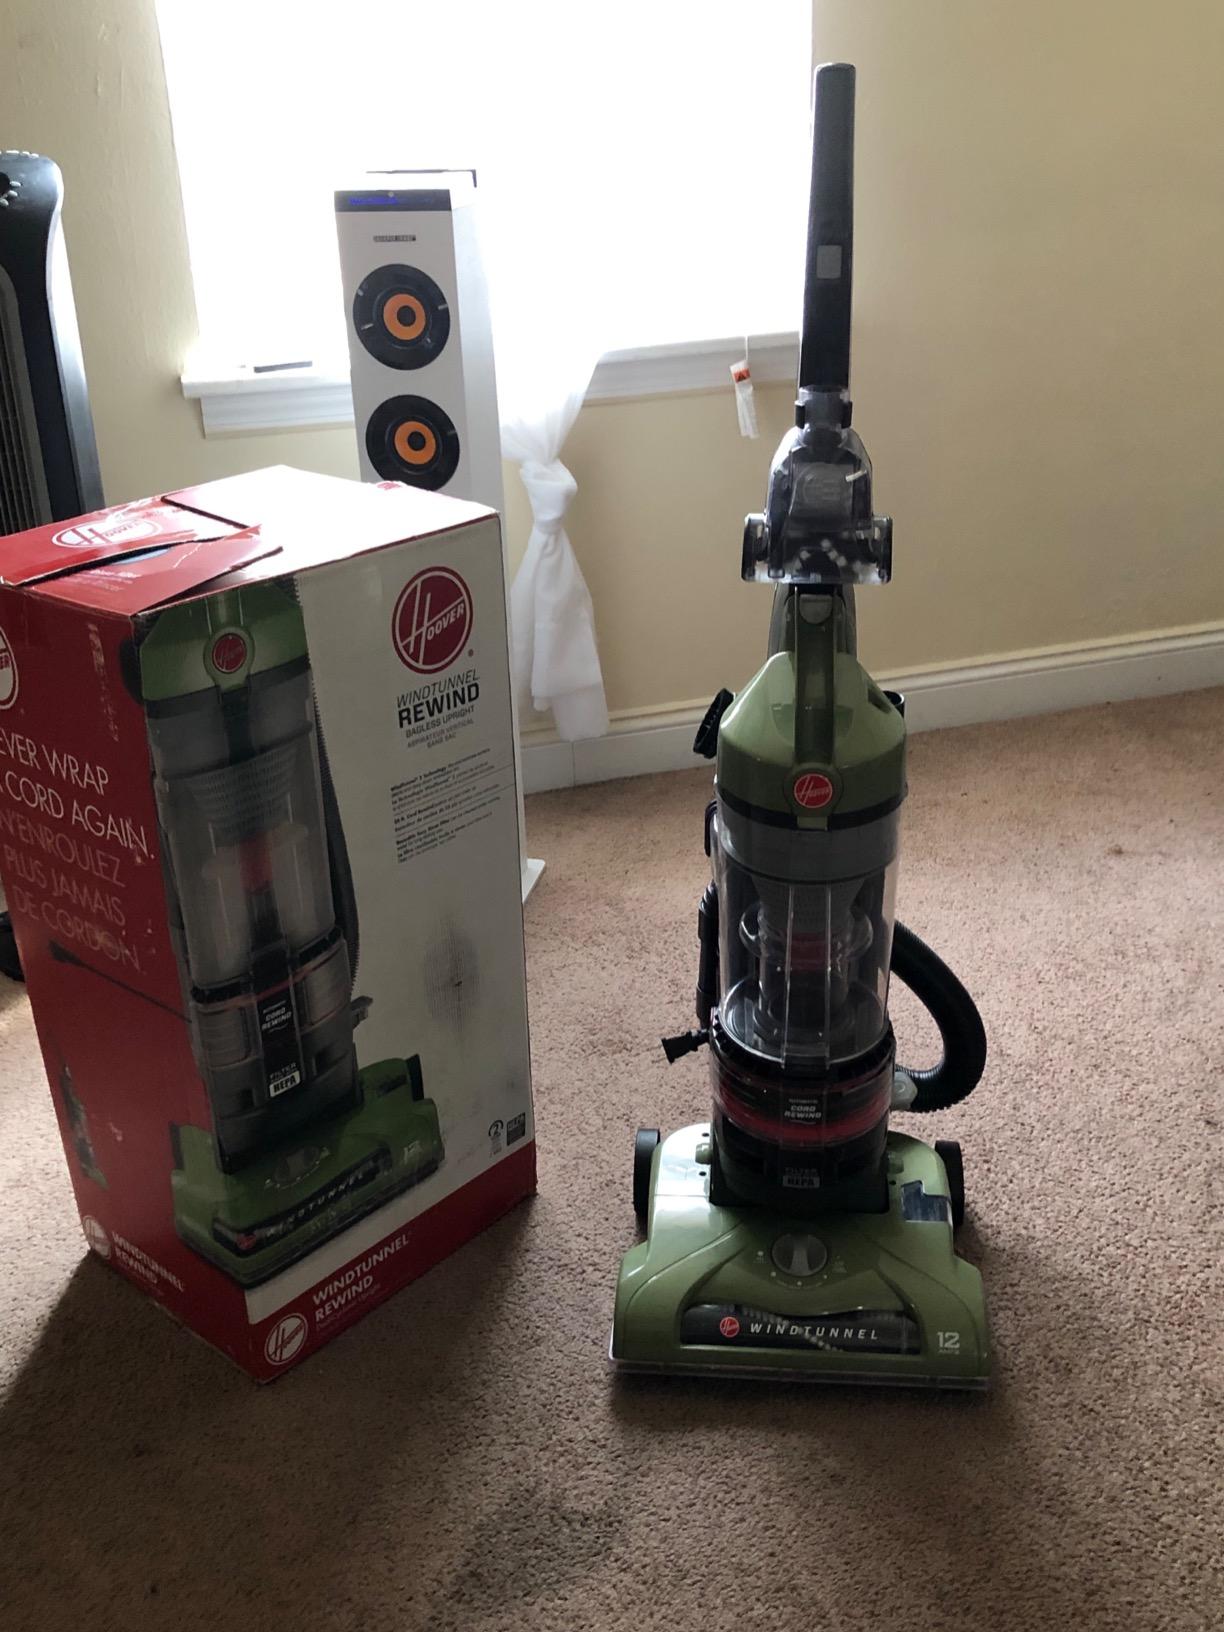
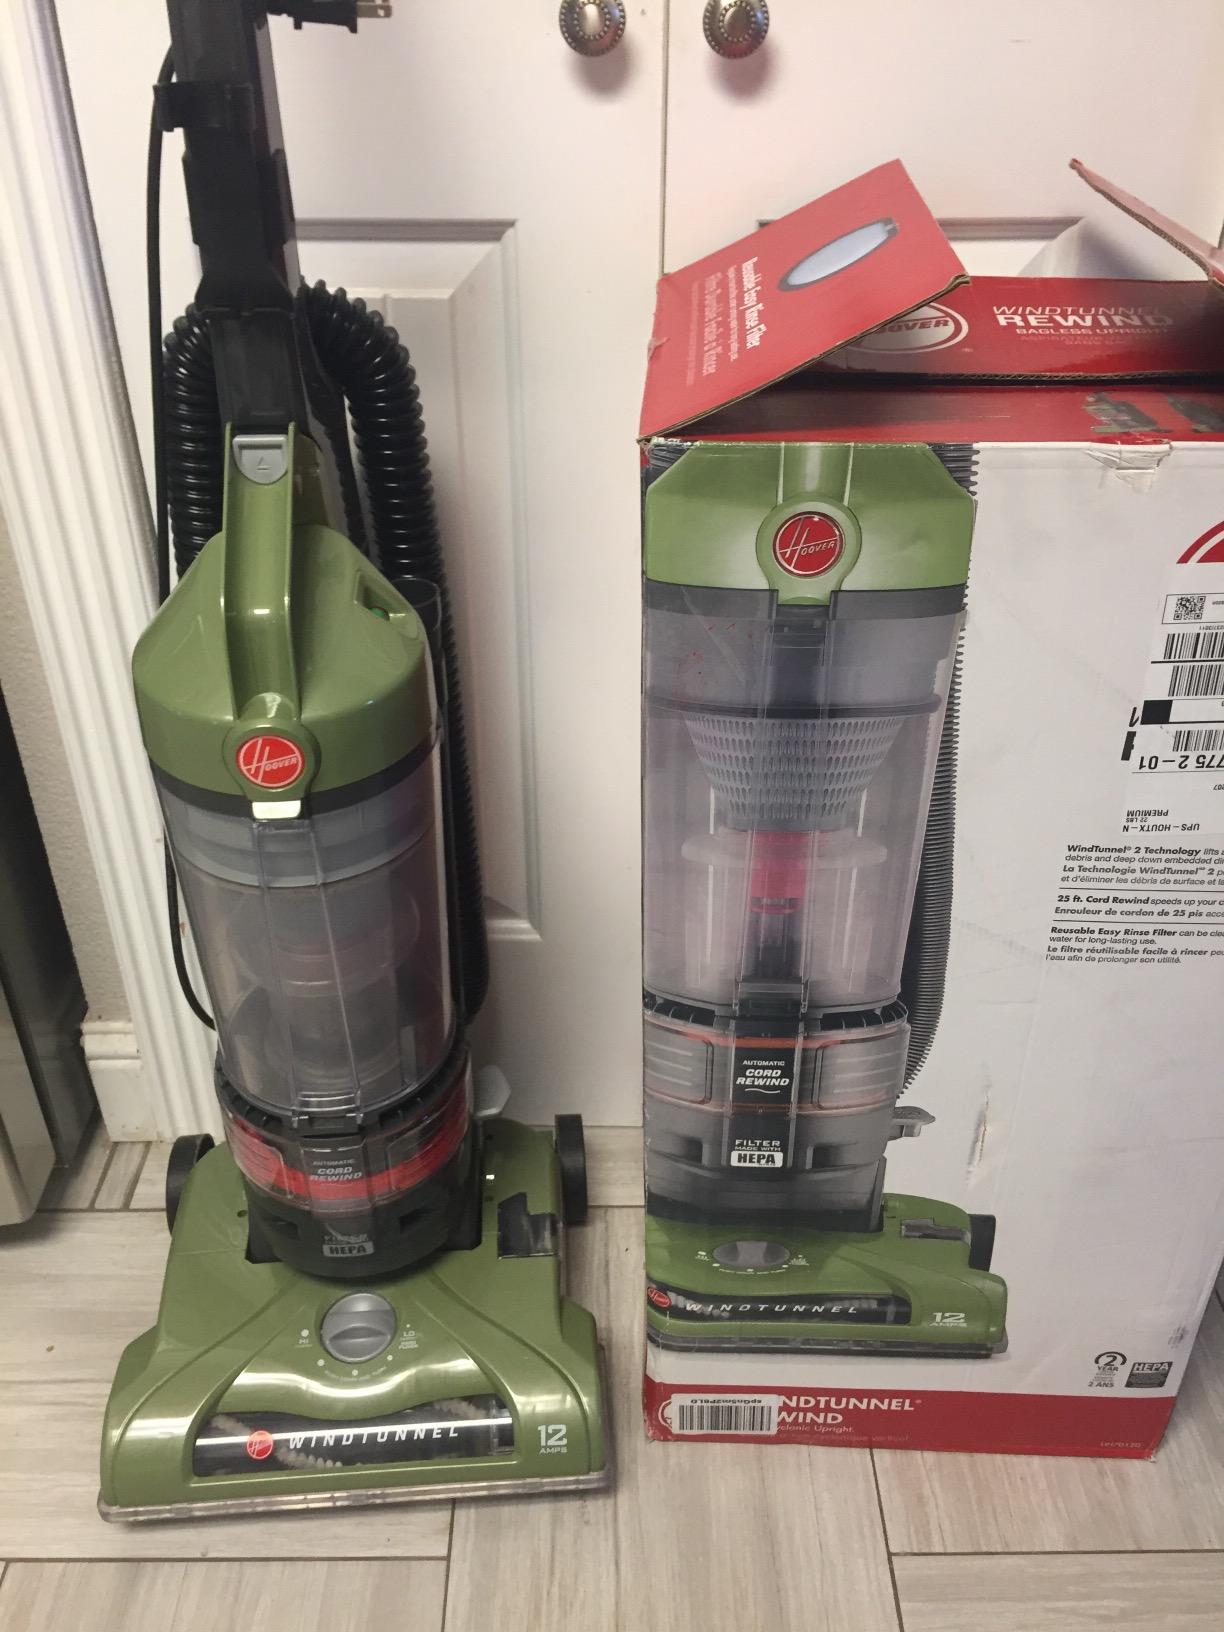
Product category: items_vacuum
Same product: yes